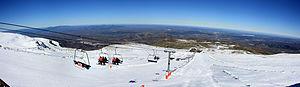
La station de ski de la Sierra de Béjar-La Covatilla est située dans le Système central de la province de Salamanque, en Castille-et-León. Elle se trouve dans la commune de La Hoya.